TISM

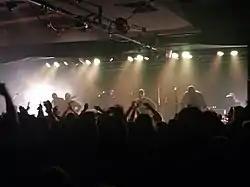
TISM appearing onstage for the first time in 18 years at a secret show at the Croxton Bandroom in Thornbury, 12 November 2022

On 15 June 2022, TISM were announced as one of the headlining acts on the 2022 edition of Good Things, and were said to be playing their first performances since 2004 exclusively as part of the festival. Shortly following this announcement, TISM founders Humphrey B. Flaubert and Ron Hitler-Barassi made their first media appearances in sixteen years, providing interviews to Music Feeds and Guardian Australia, as well as Double J and ABC Radio in Sydney and Melbourne, and almost immediately prompting a (tongue-in-cheek) feud with Regurgitator, who were also appearing at Good Things.